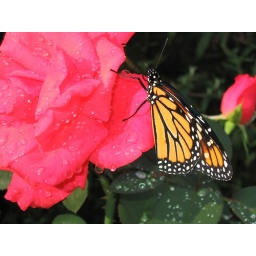
Monarch on pink rose first thing in the morning